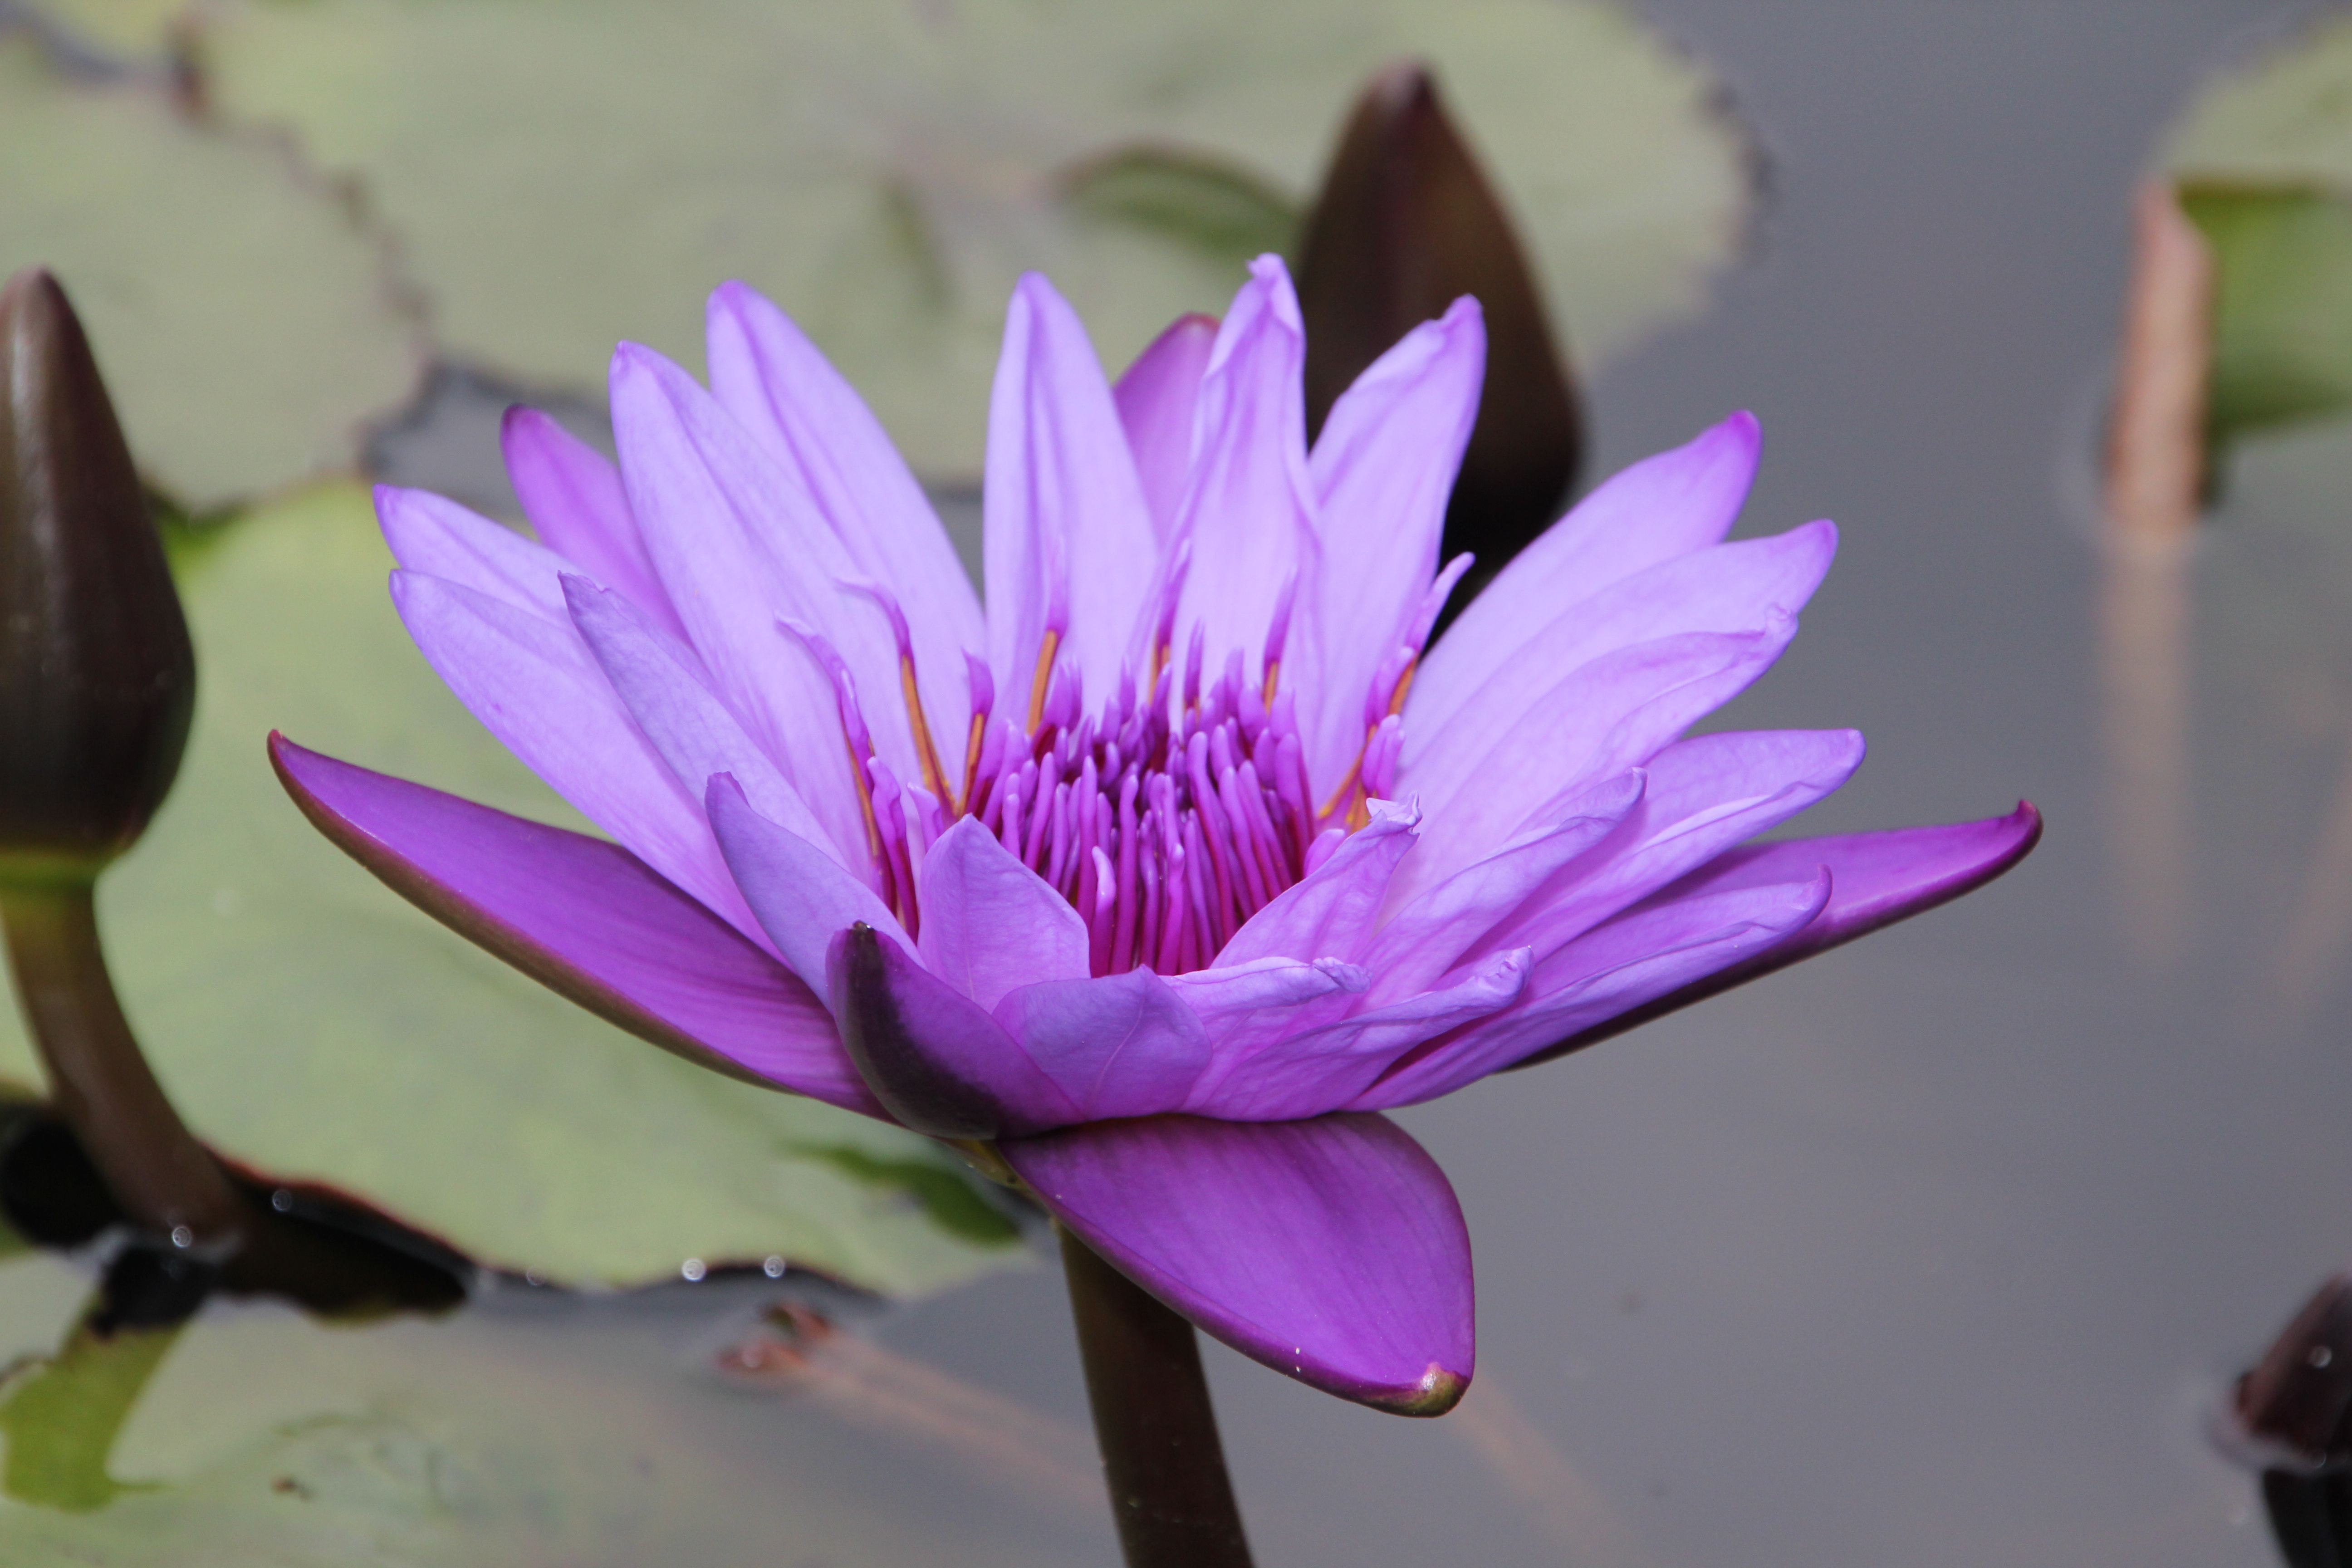
flower, plant, purple, botany, petal, lotus, terrestrial plant, pink, violet, aquatic plant, fragrant white water lily, lotus family, flowering plant, annual plant, close up, water lily, macro photography, herbaceous plant, pollen, sacred lotus, wildflower, magenta, still life photography, plant stem, perennial plant, reflection, dicotyledon, pond, lily family